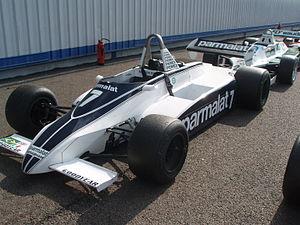
La Brabham BT 49 (anciennement de Nelson Piquet) sur la ligne des stands de Dijon-Prenois lors du grand prix historique de 2007.
La Brabham BT49 est une monoplace de Formule 1 conçue par l'ingénieur sud-africain Gordon Murray pour l'écurie britannique Brabham. La BT49 est engagée entre 1979 et 1982 et permet au pilote brésilien Nelson Piquet d'obtenir son premier titre de champion du monde des pilotes en 1981.